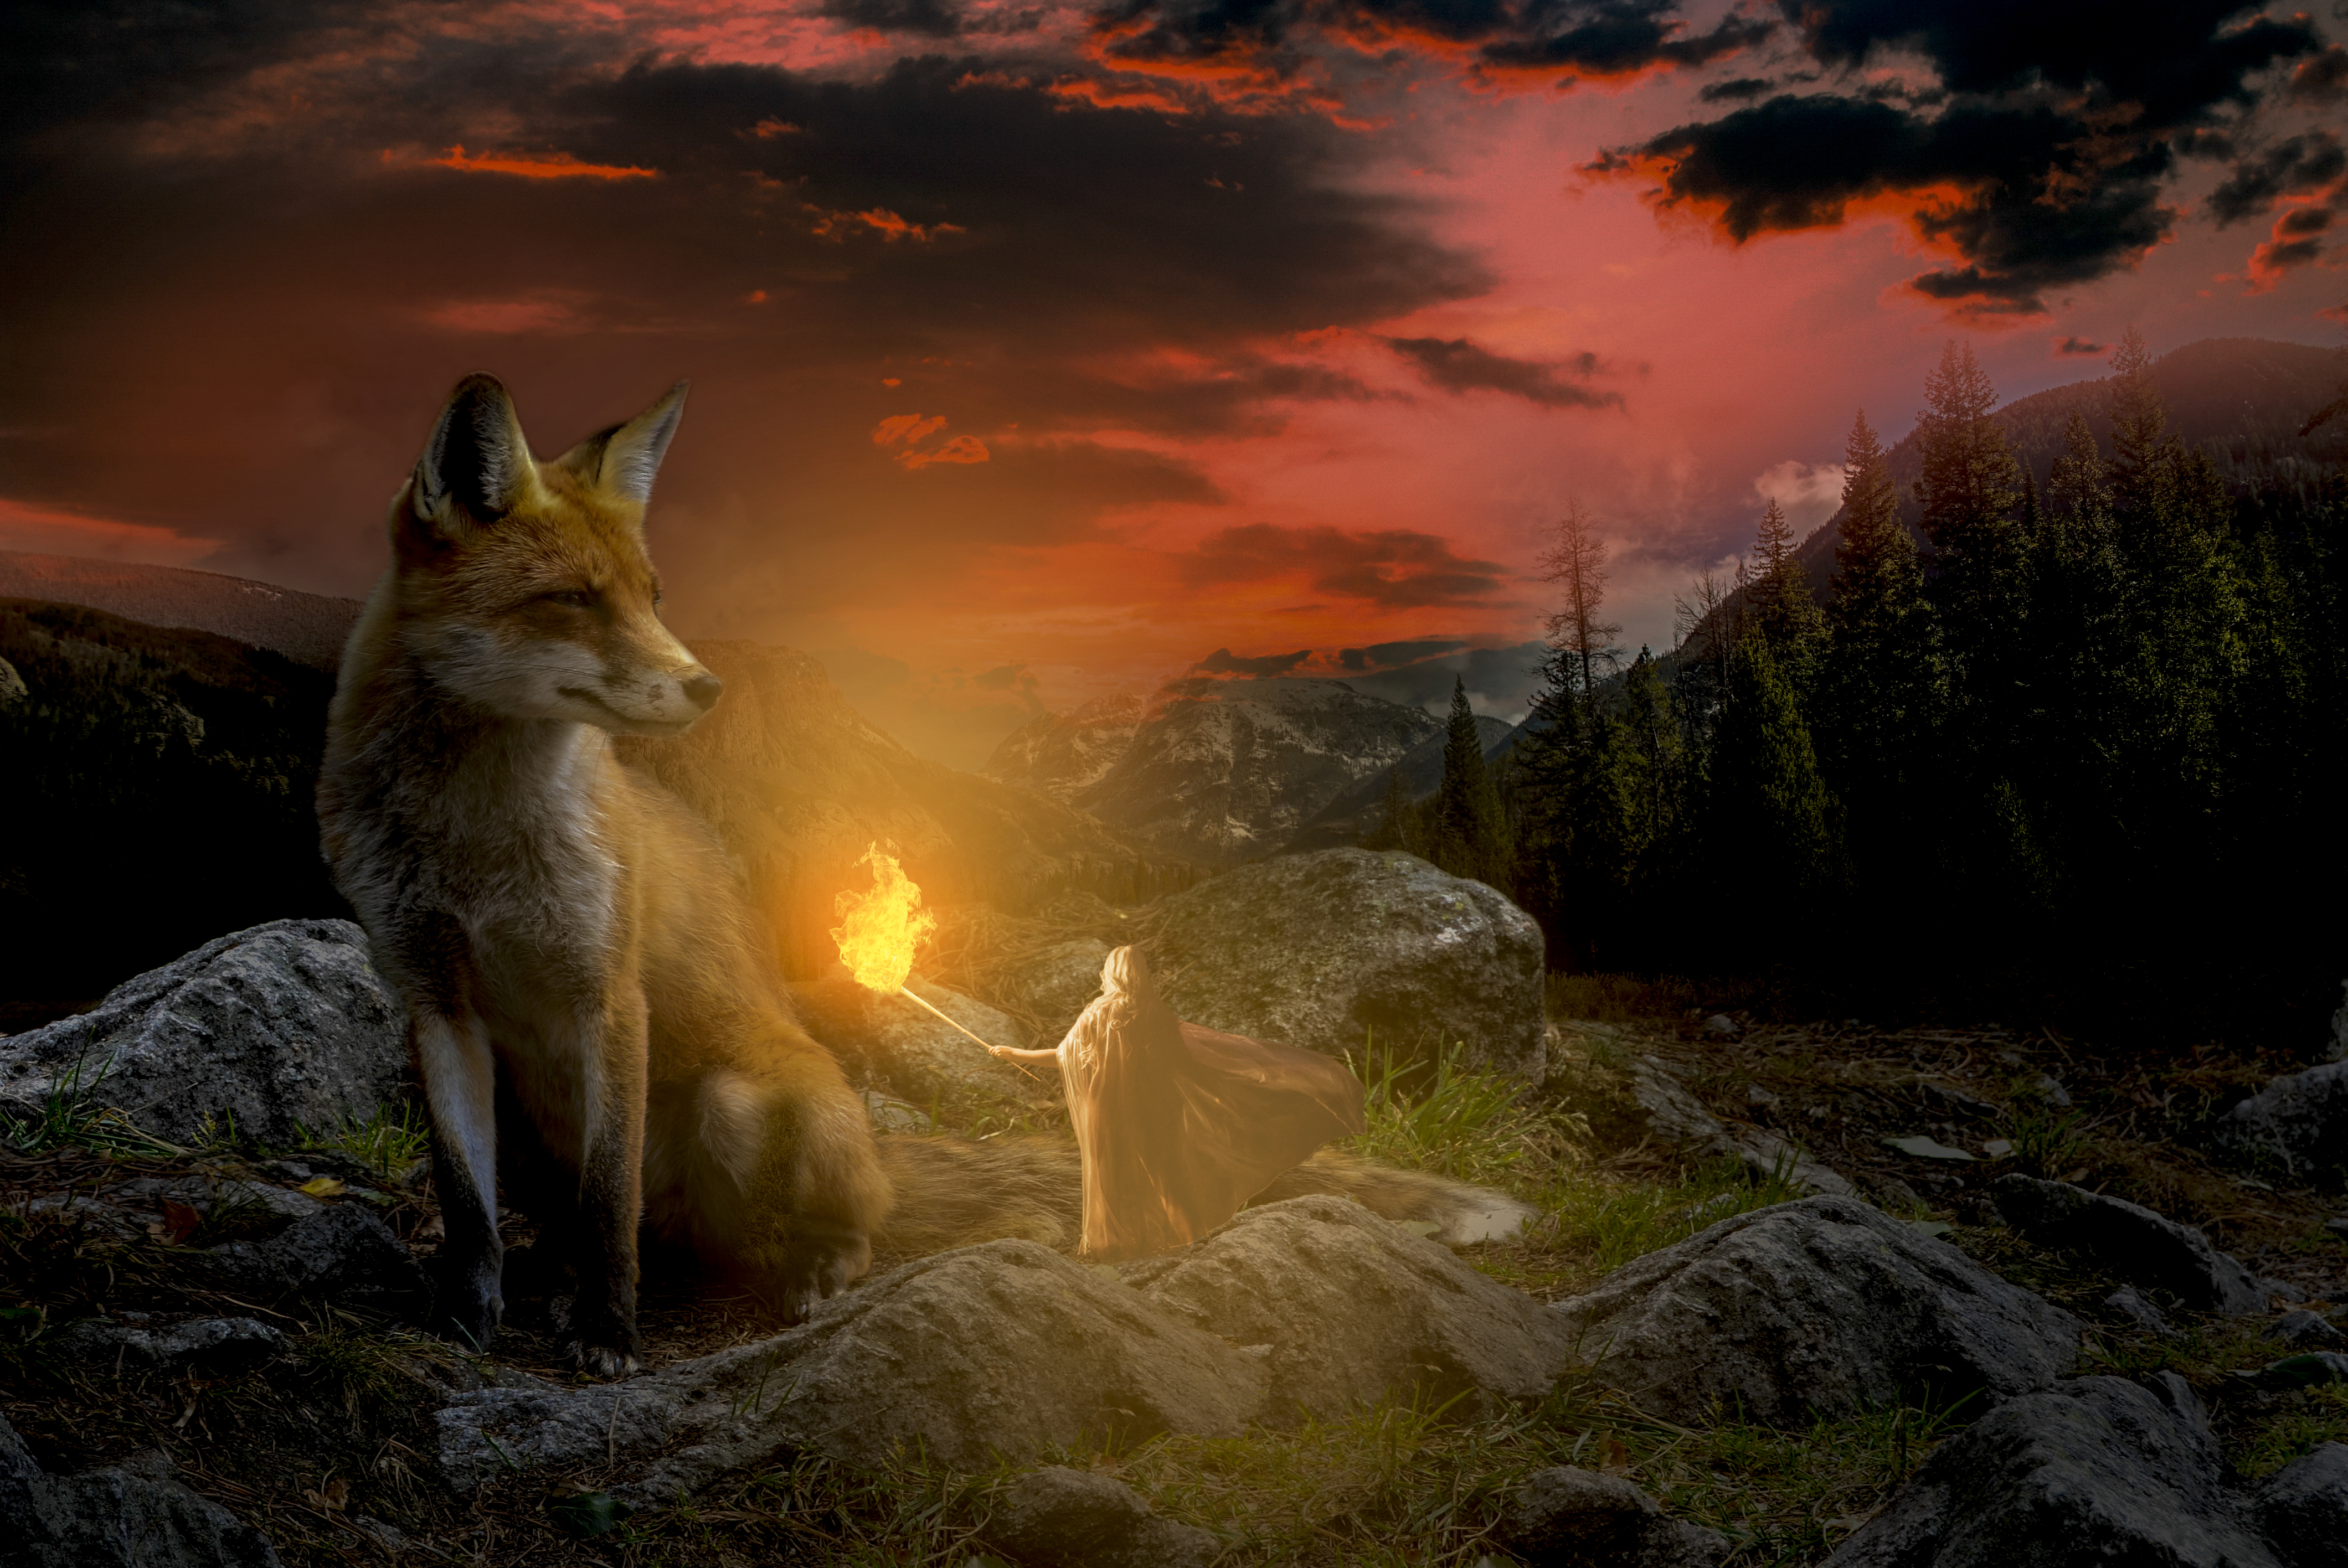
nature, canidae, wildlife, red fox, light, red wolf, wolf, sky, canis, coyote, fox, atmosphere, carnivore, dhole, darkness, Swift fox, sunlight, geological phenomenon, illustration, wolfdog, cg artwork, canis lupus tundrarum